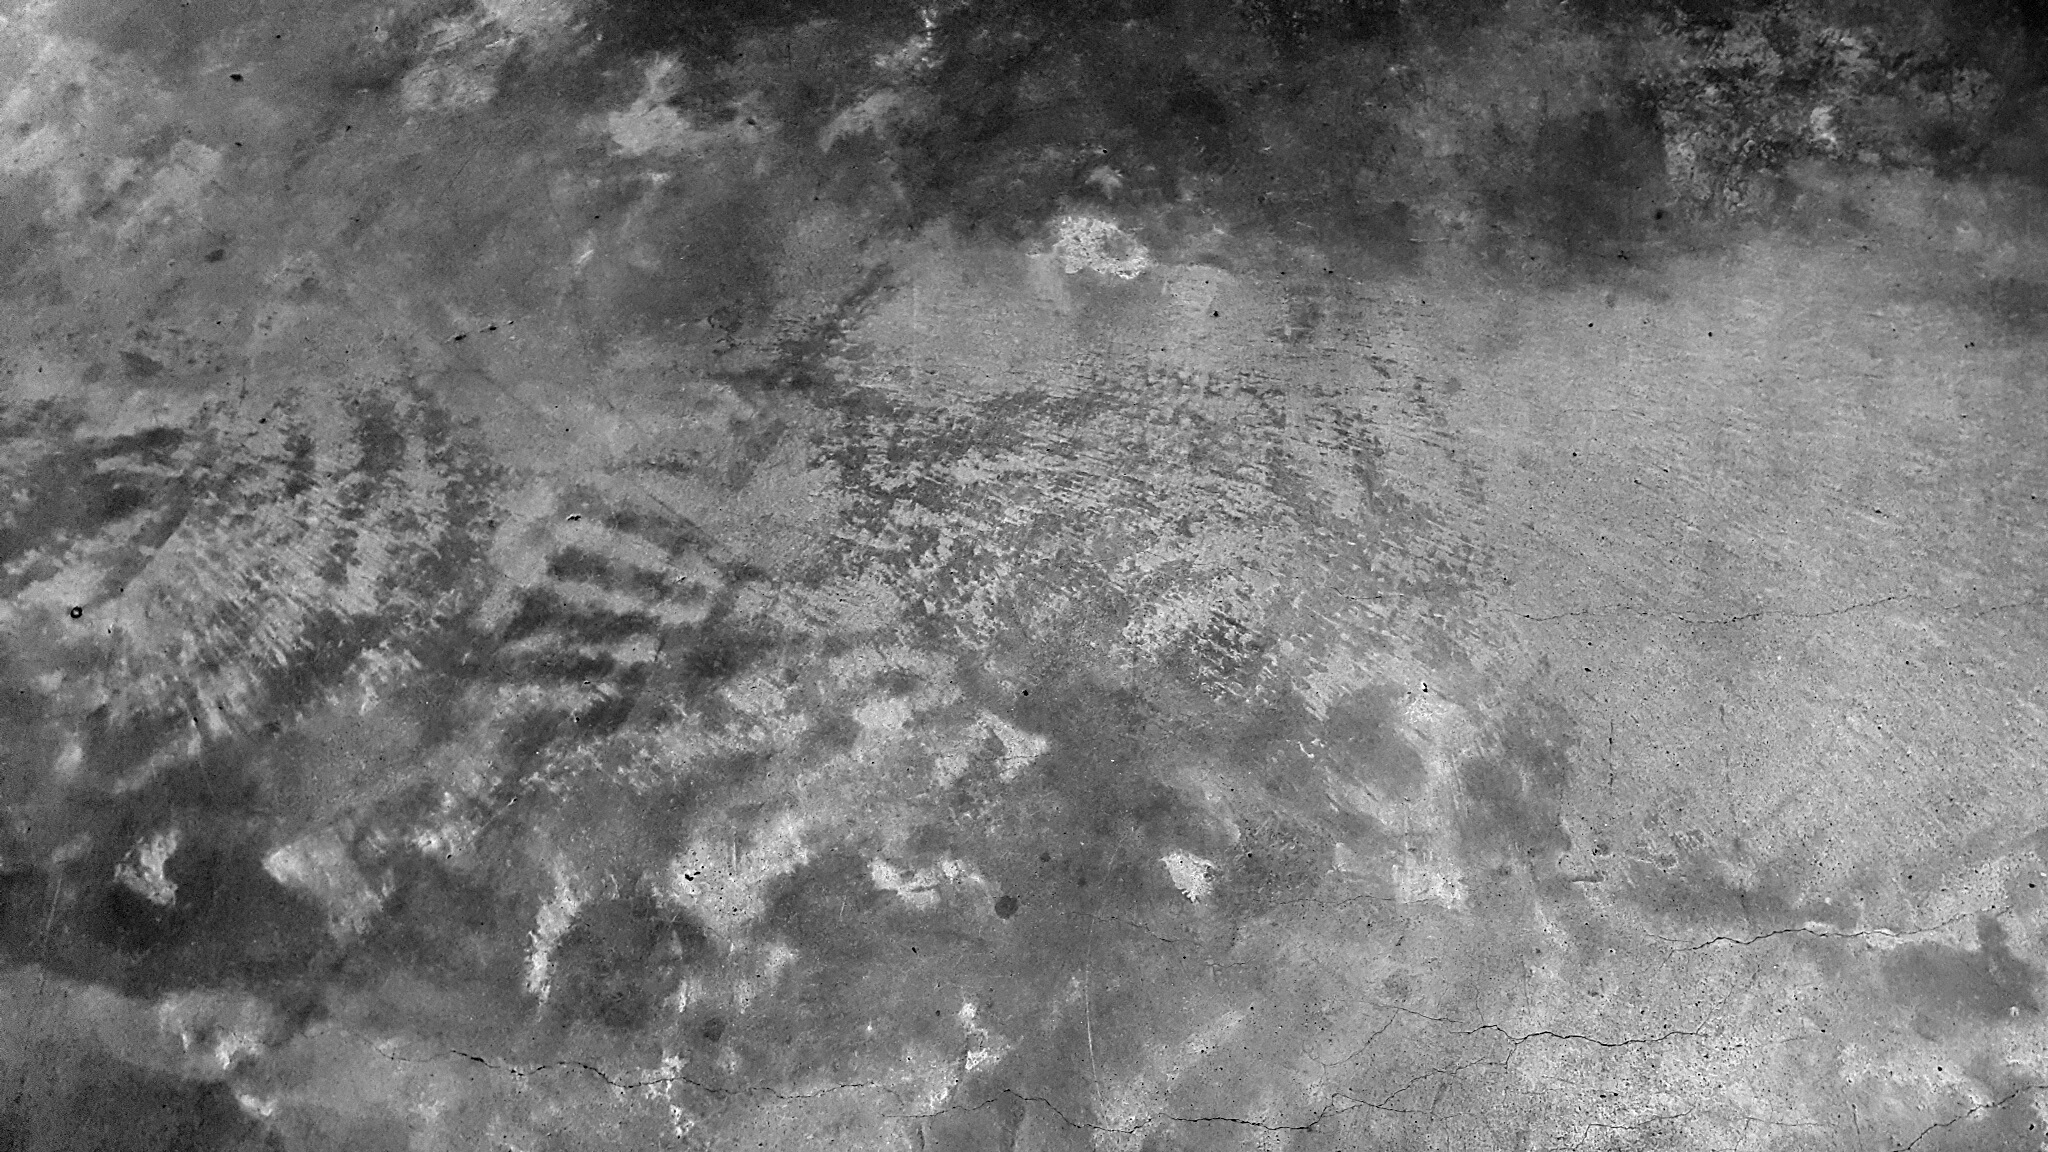
rock, black and white, ground, texture, atmosphere, gray, darkness, black, monochrome, surface, monochrome photography